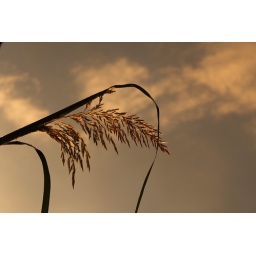
plants by gun hill